Dornier Do 27

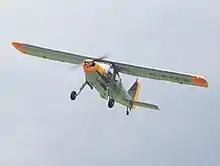
Dornier Do 27 flying overhead

Ultimately, the Do 25 was not selected for production. Despite this setback, Dornier decided to continue refining its design to develop the Do 27, which was sized to seat between four and six personnel. On 27 June 1955, the original prototype performed its maiden flight in Spain. A total of 40 Do 27s were manufactured in Spain by Construcciones Aeronáuticas SA, designated "CASA-127". However, the majority of production aircraft were constructed at Dornier's main base in Germany; the first German-built aircraft conducted its first flight on 17 October 1956. A total of 428 Do 27s would be produced in Germany.